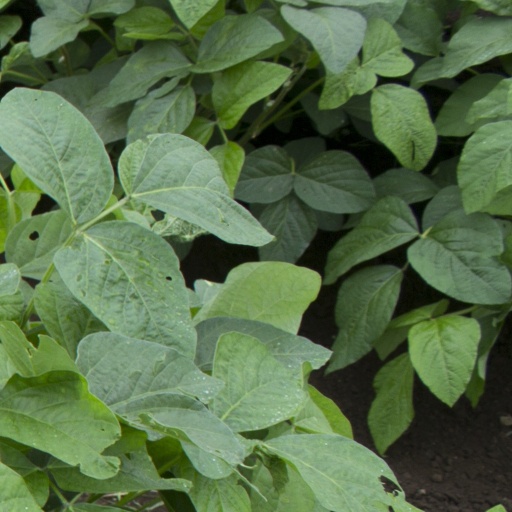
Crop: soybean